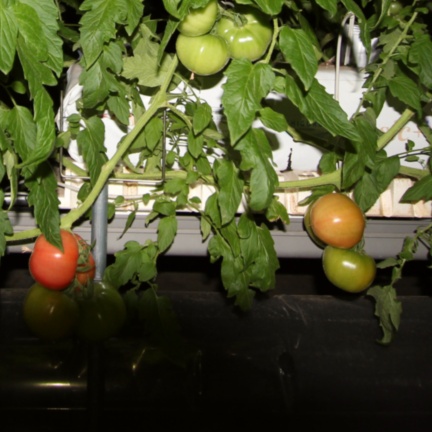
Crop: tomato